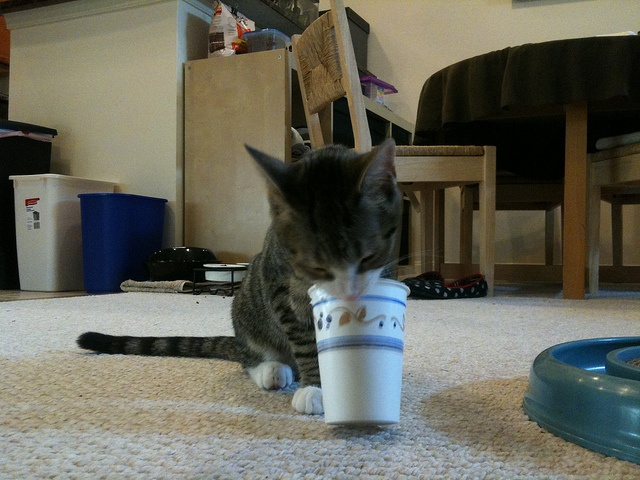
A cat drinking out of a small white cup.
A picture filled with many things all inside.

The cat has its mouth on a cup on the floor
A cat is on the floor, mouthing a paper cup.
a close up of a cat with a cup on the ground